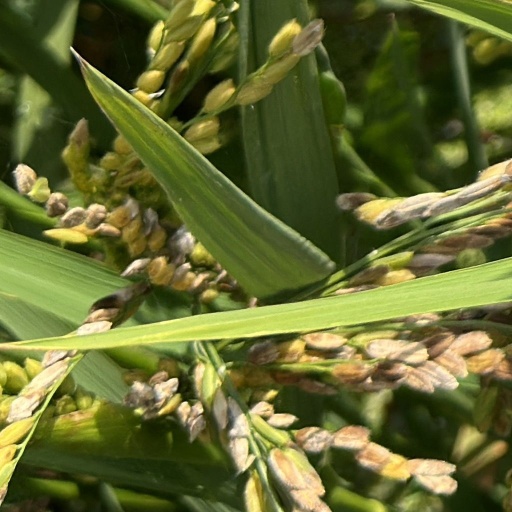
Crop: rice